Weesperkarspel

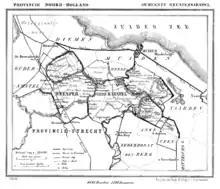
Map of Weesperkarspel, 1869

Weesperkarspel is a former municipality in the province of North Holland, Netherlands. It existed from 1811 to 1966, when part of it was merged with Amsterdam as the location for development of the Bijlmermeer neighborhood in what was to eventually become the city's Zuidoost (southeastern) borough. Meanwhile, the parts east of the Amsterdam–Rhine Canal were merged with Weesp and Naarden. It has a population of 1,062 in 1811 and 1,693 in 1876.